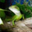
Label: lizard